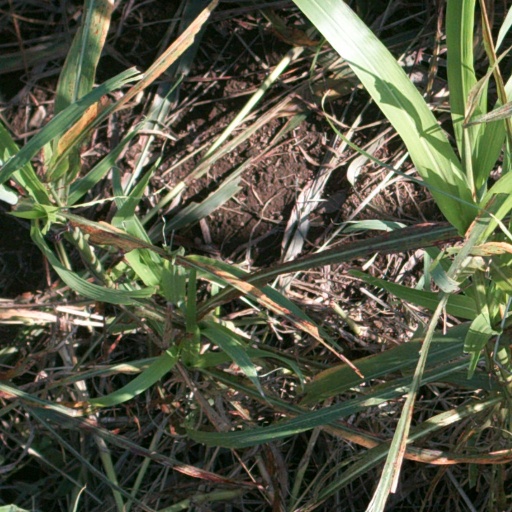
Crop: sorghum